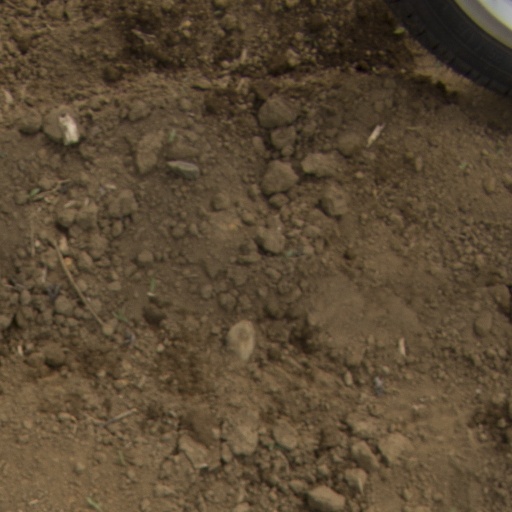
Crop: Jerusalem artichoke